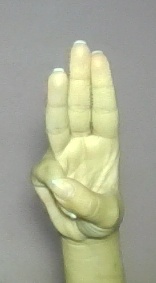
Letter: thaa